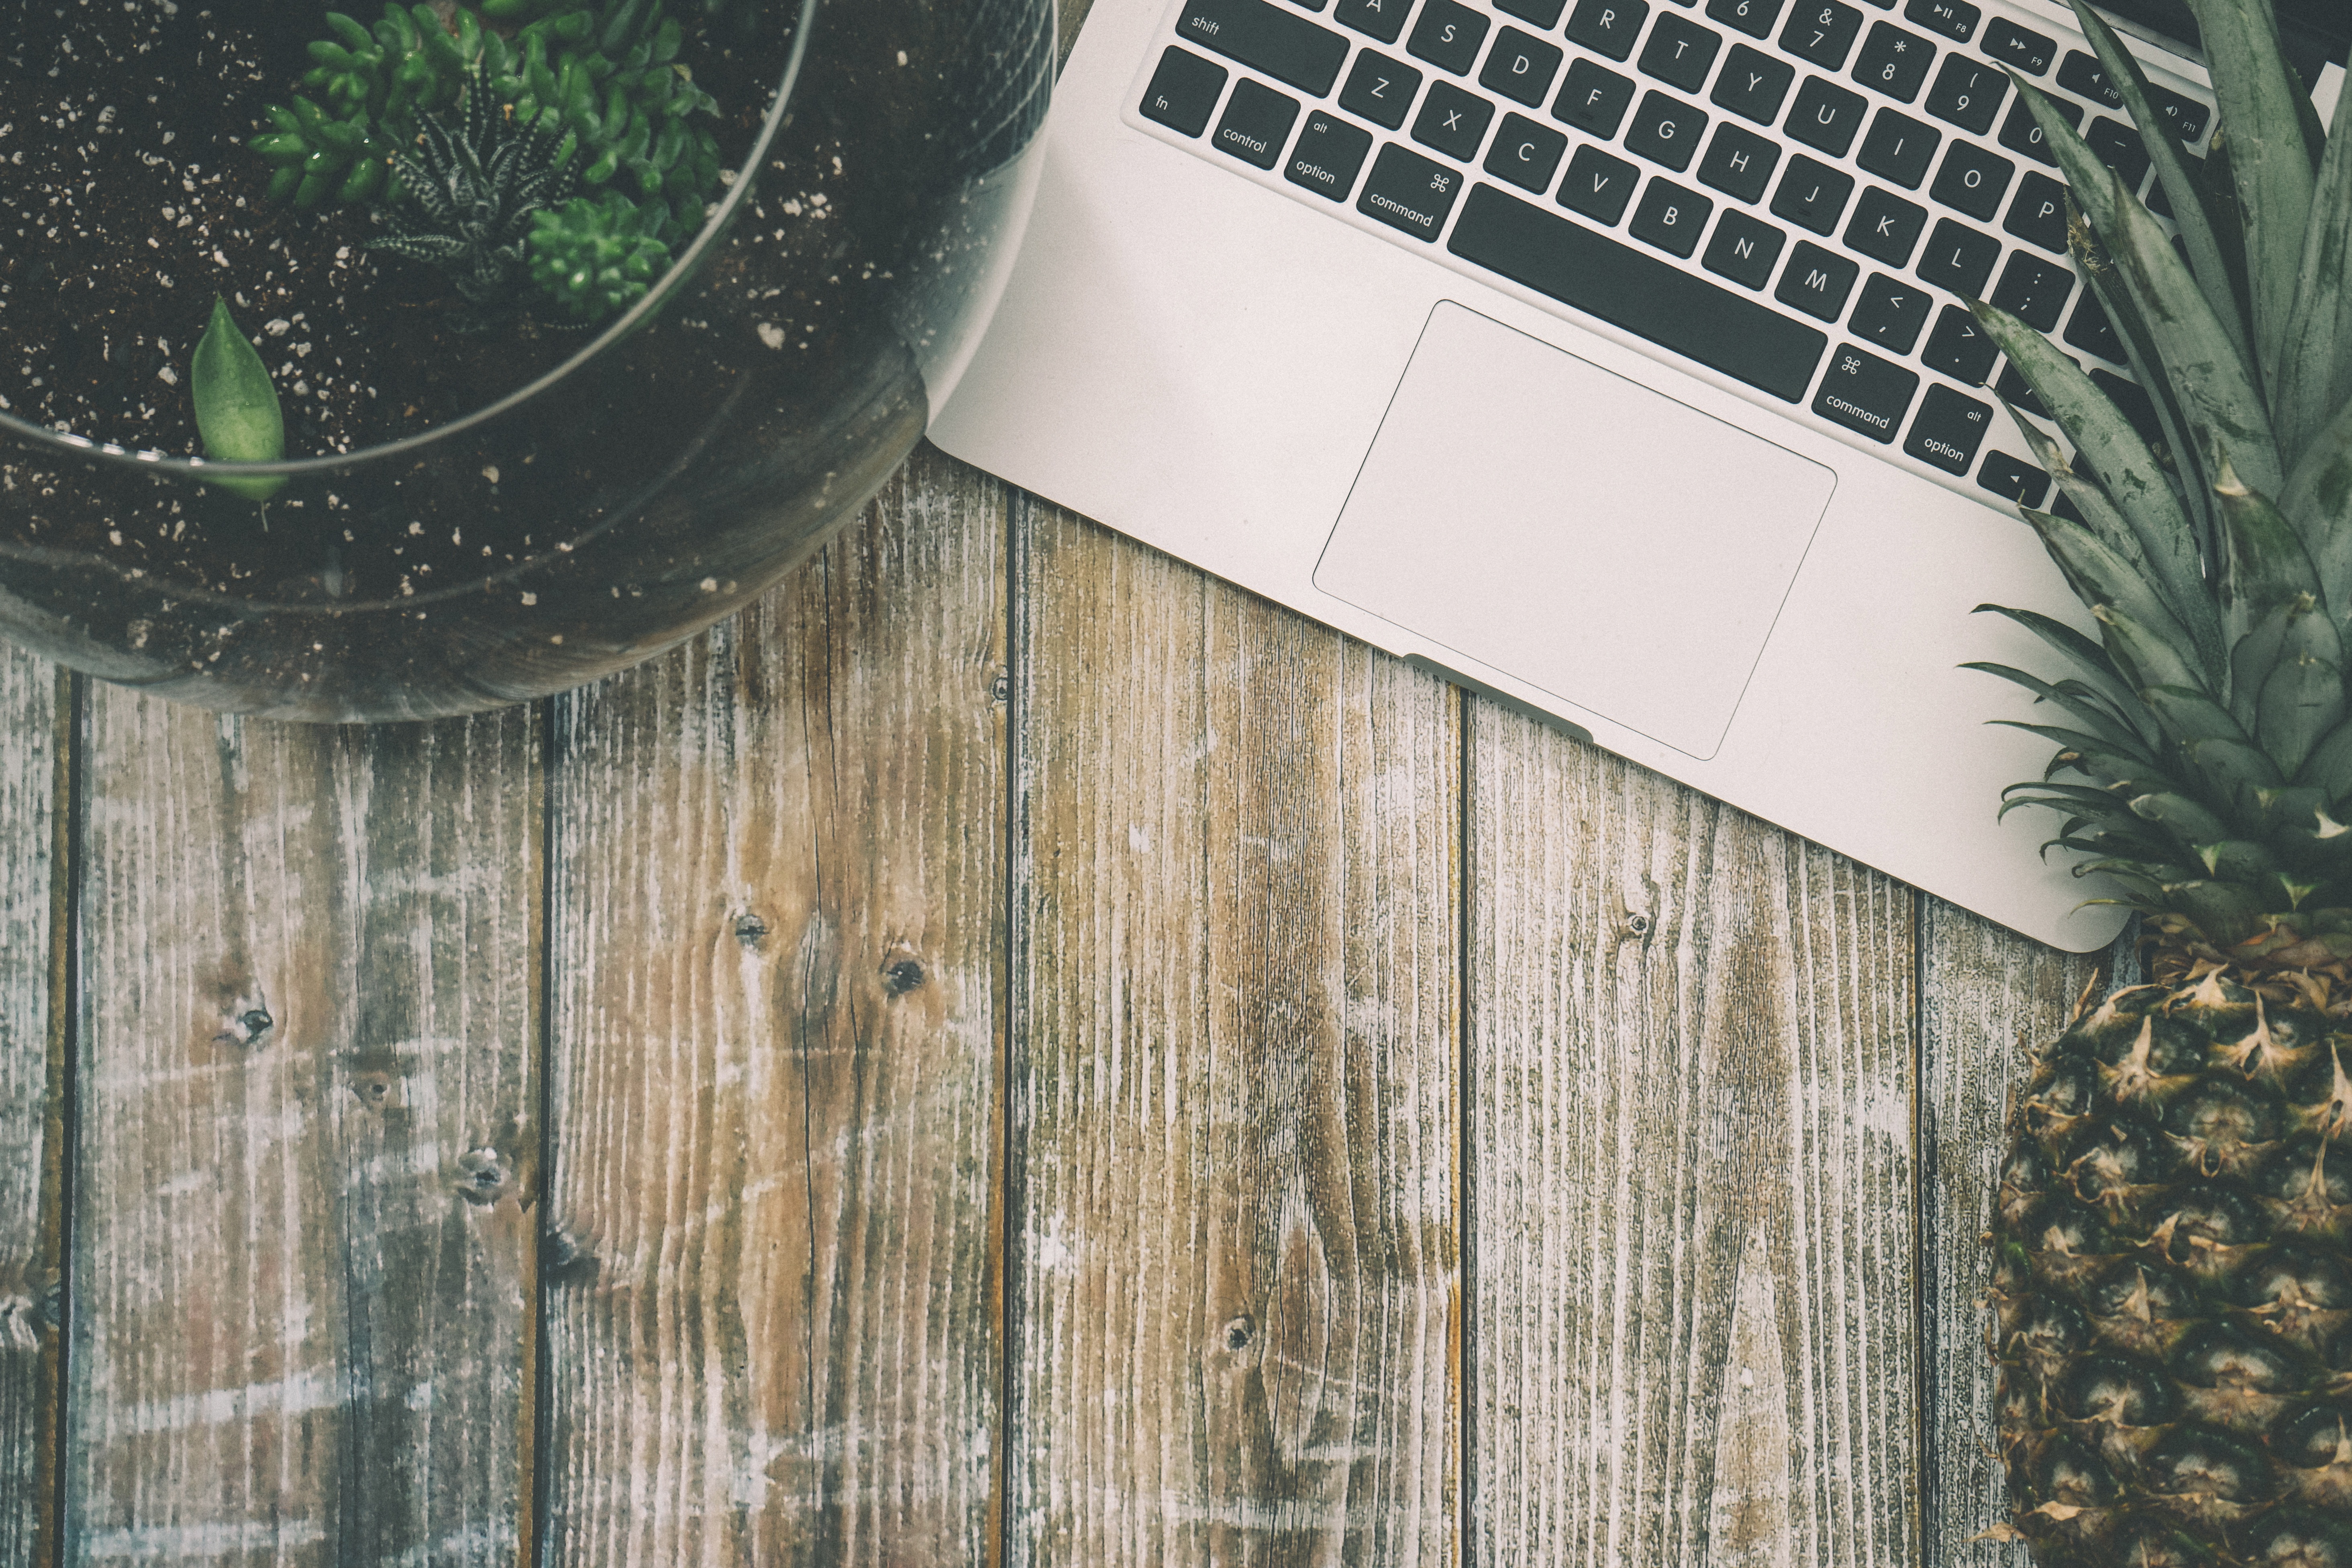
wood, leaf, wall, pattern, green, interior design, art, design, flooring